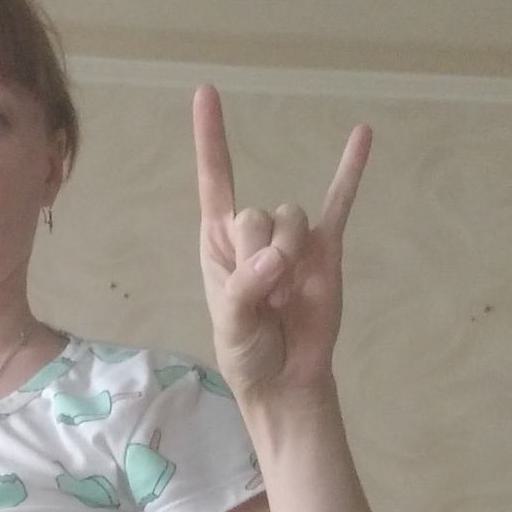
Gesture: rock